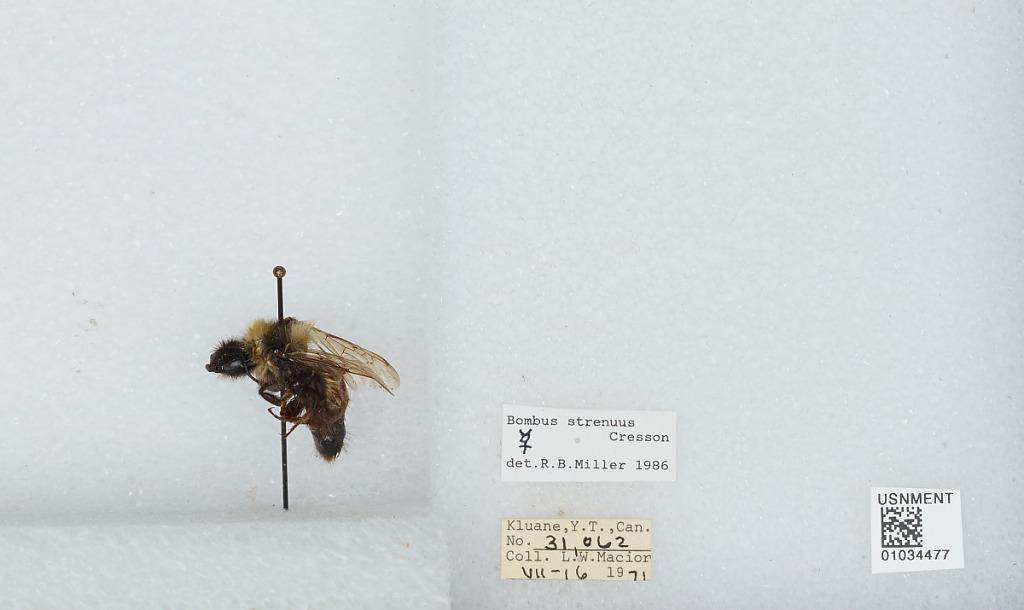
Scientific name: Bombus (Alpinobombus) neoboreus Sladen
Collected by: L. Macior
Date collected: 1971-7-16
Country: Canada
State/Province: Yukon Territory
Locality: Kluane
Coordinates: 60.75, -139.5
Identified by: Miller, R. B.